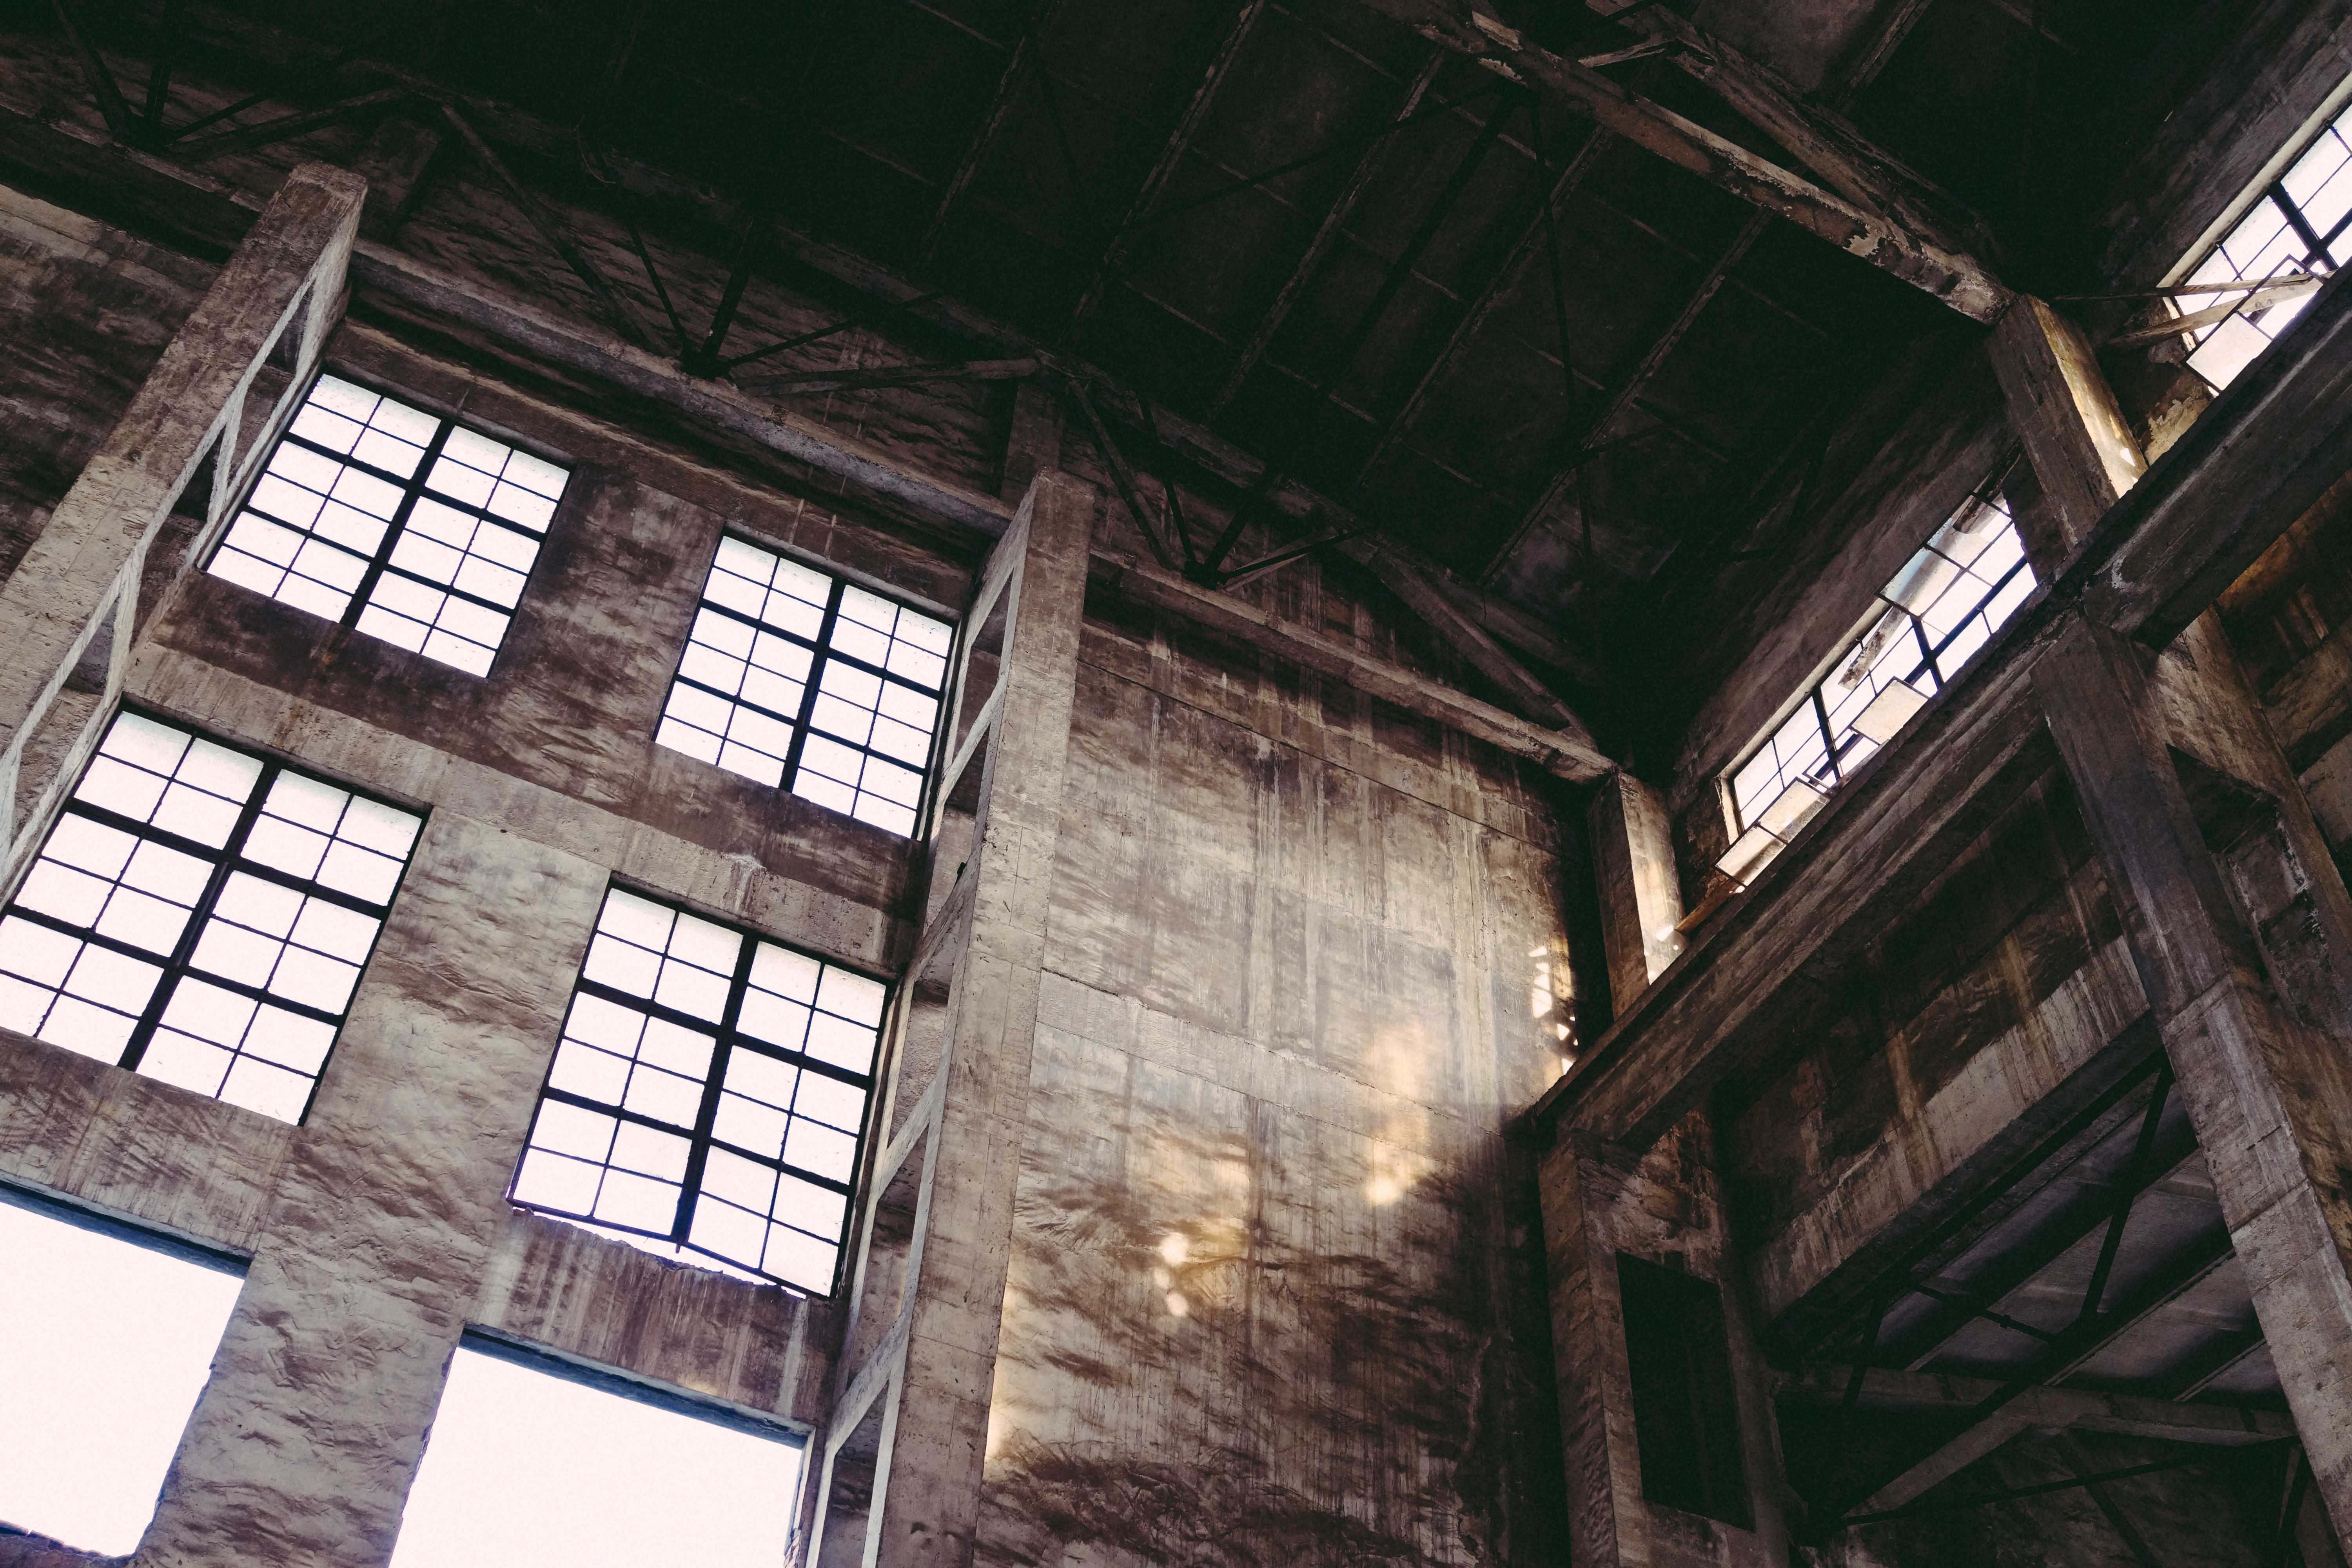
light, architecture, structure, wood, house, sunlight, window, industrial, factory, darkness, industry, ruins, old factory, decadence, urban area